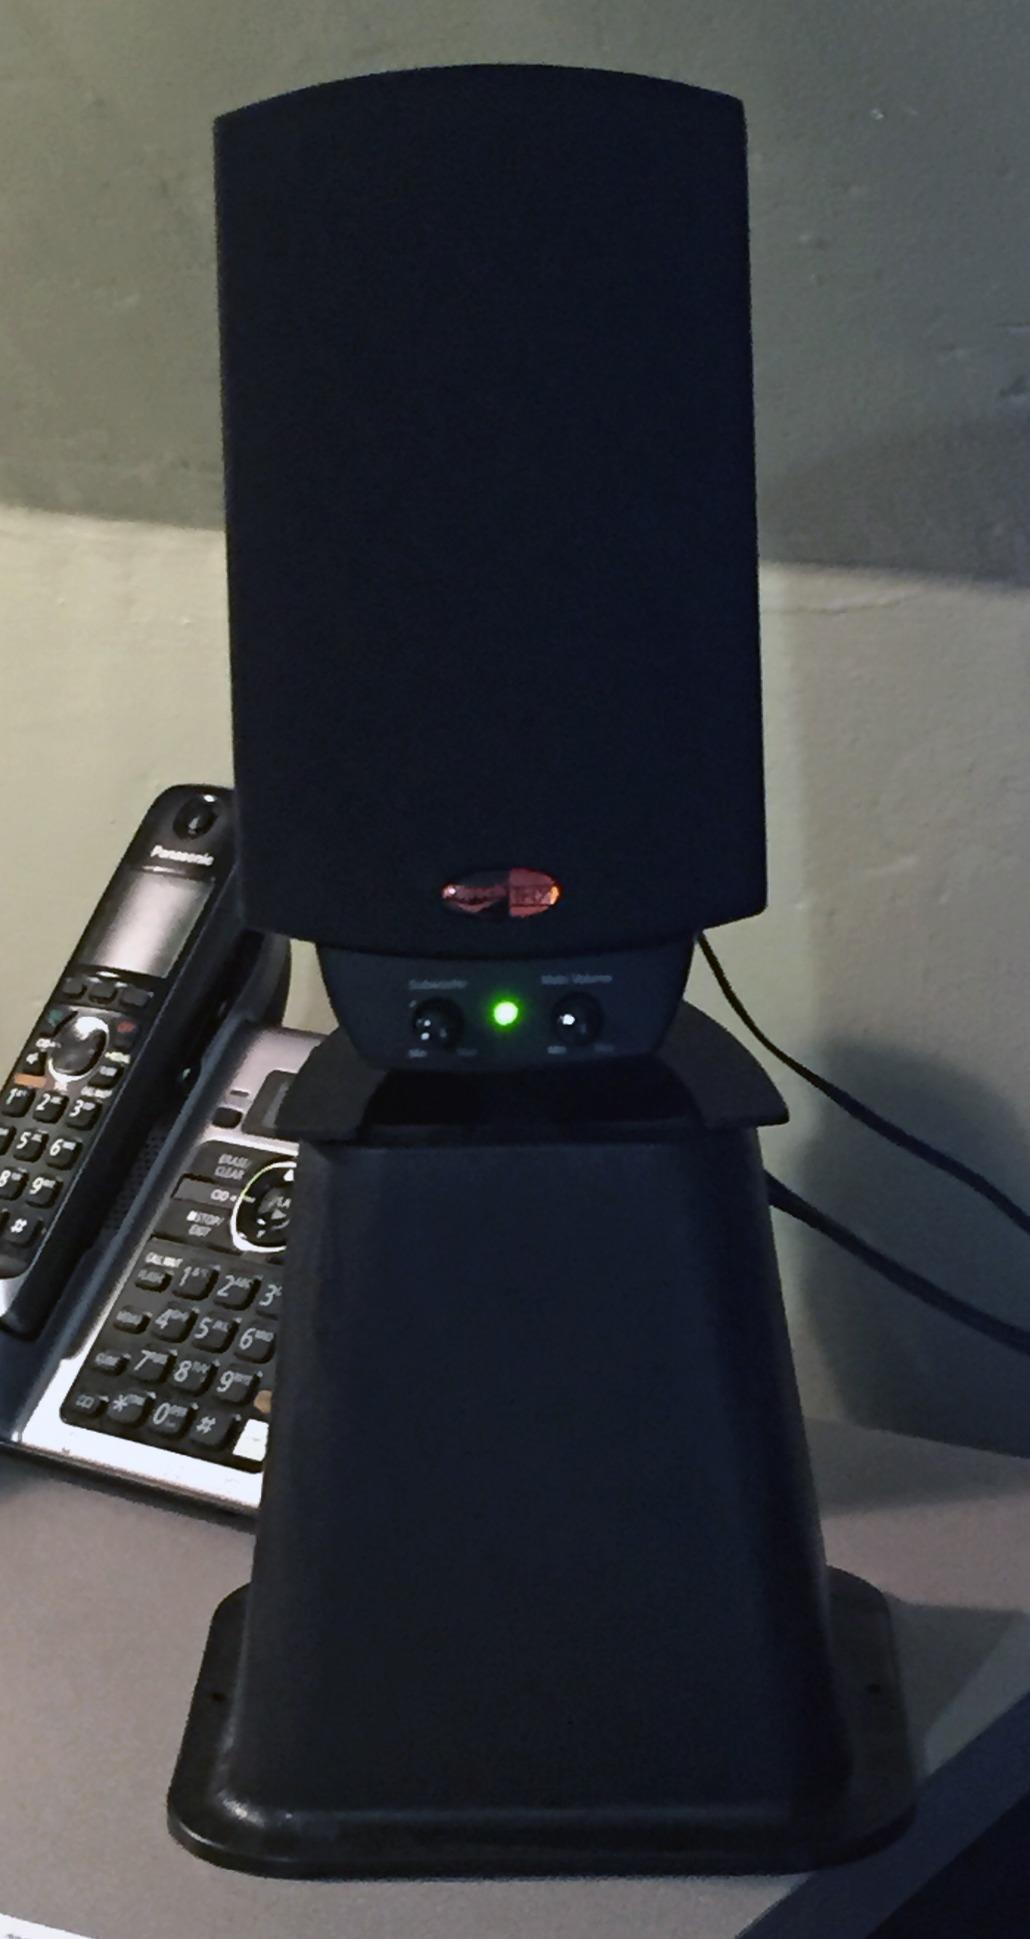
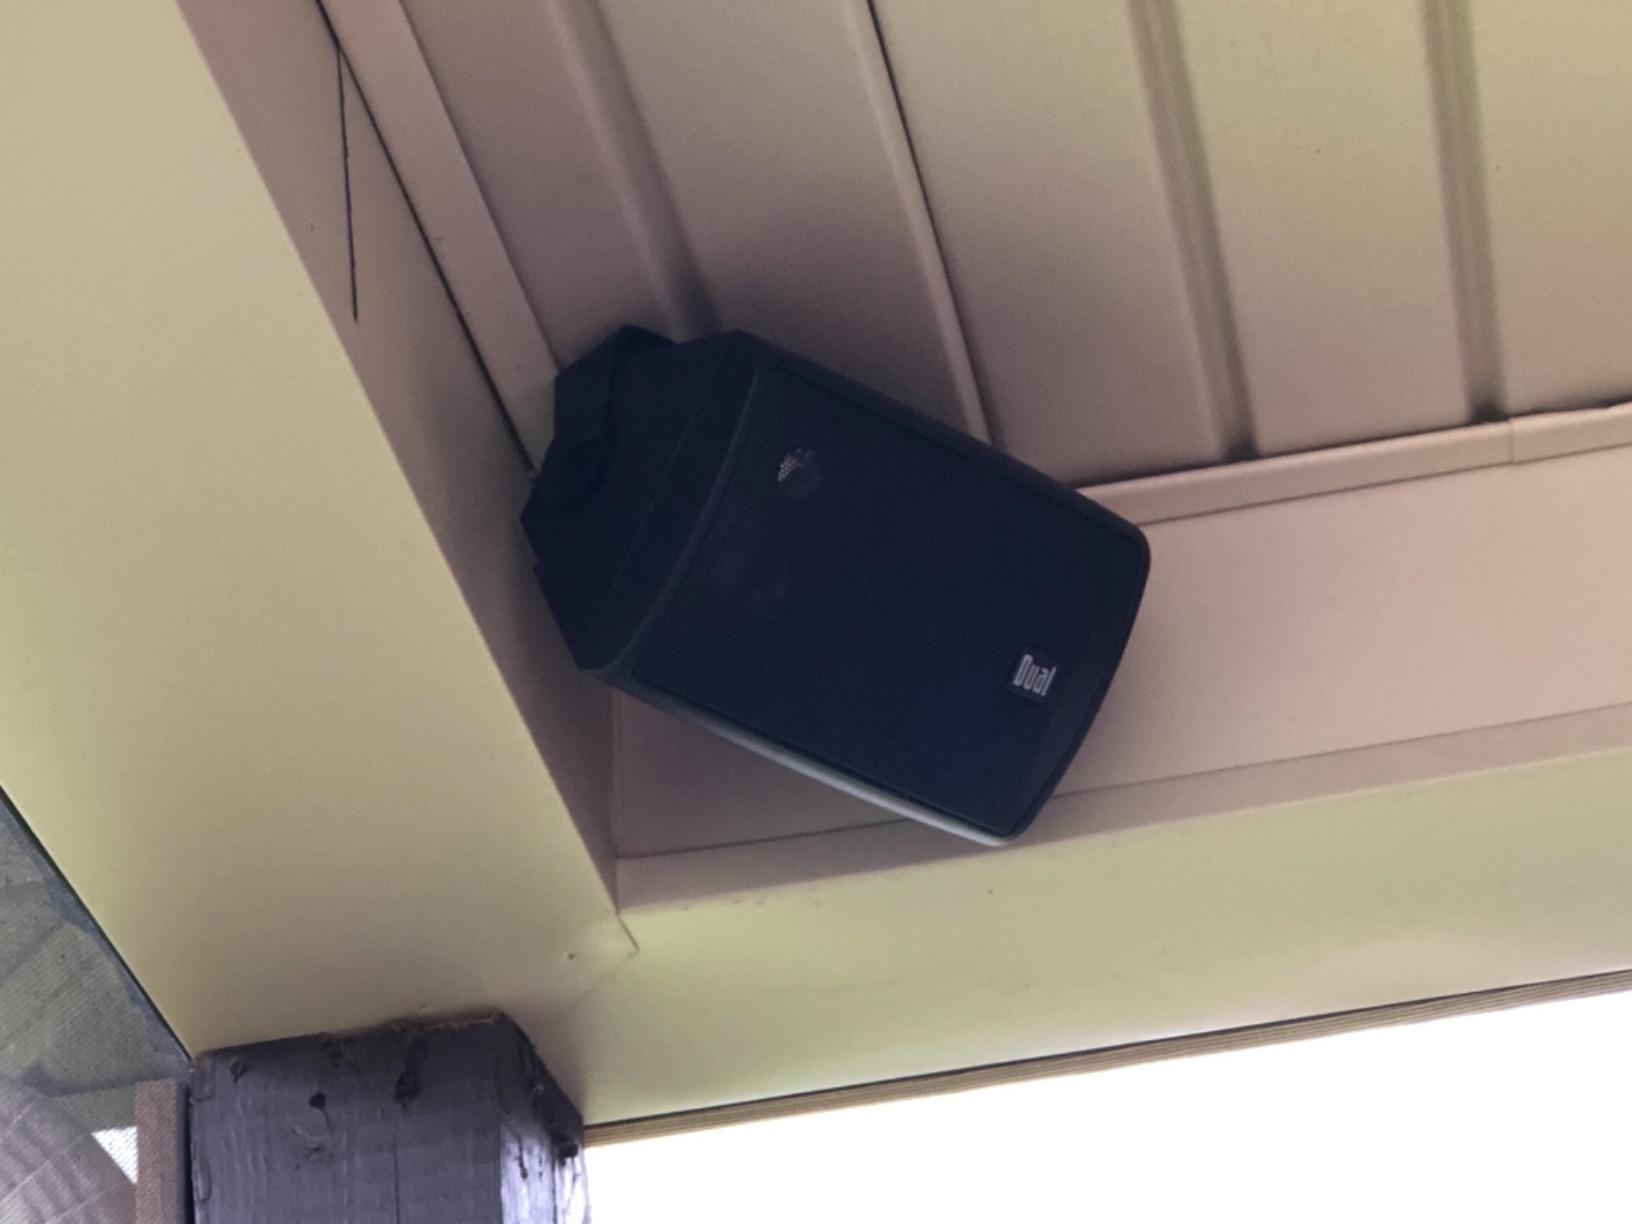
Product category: speaker
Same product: no